Lewis Clareburt

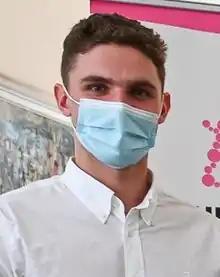
Clareburt in 2022

Lewis Clareburt (born 4 July 1999) is a New Zealand competitive swimmer who has represented New Zealand at two Olympics. He is the current 400 metre individual medley World Champion and Commonwealth Champion in 200 metre butterfly and 400 metre individual medley.